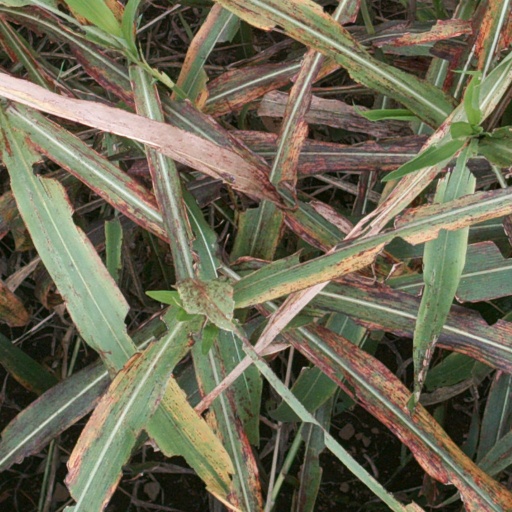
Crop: sorghum